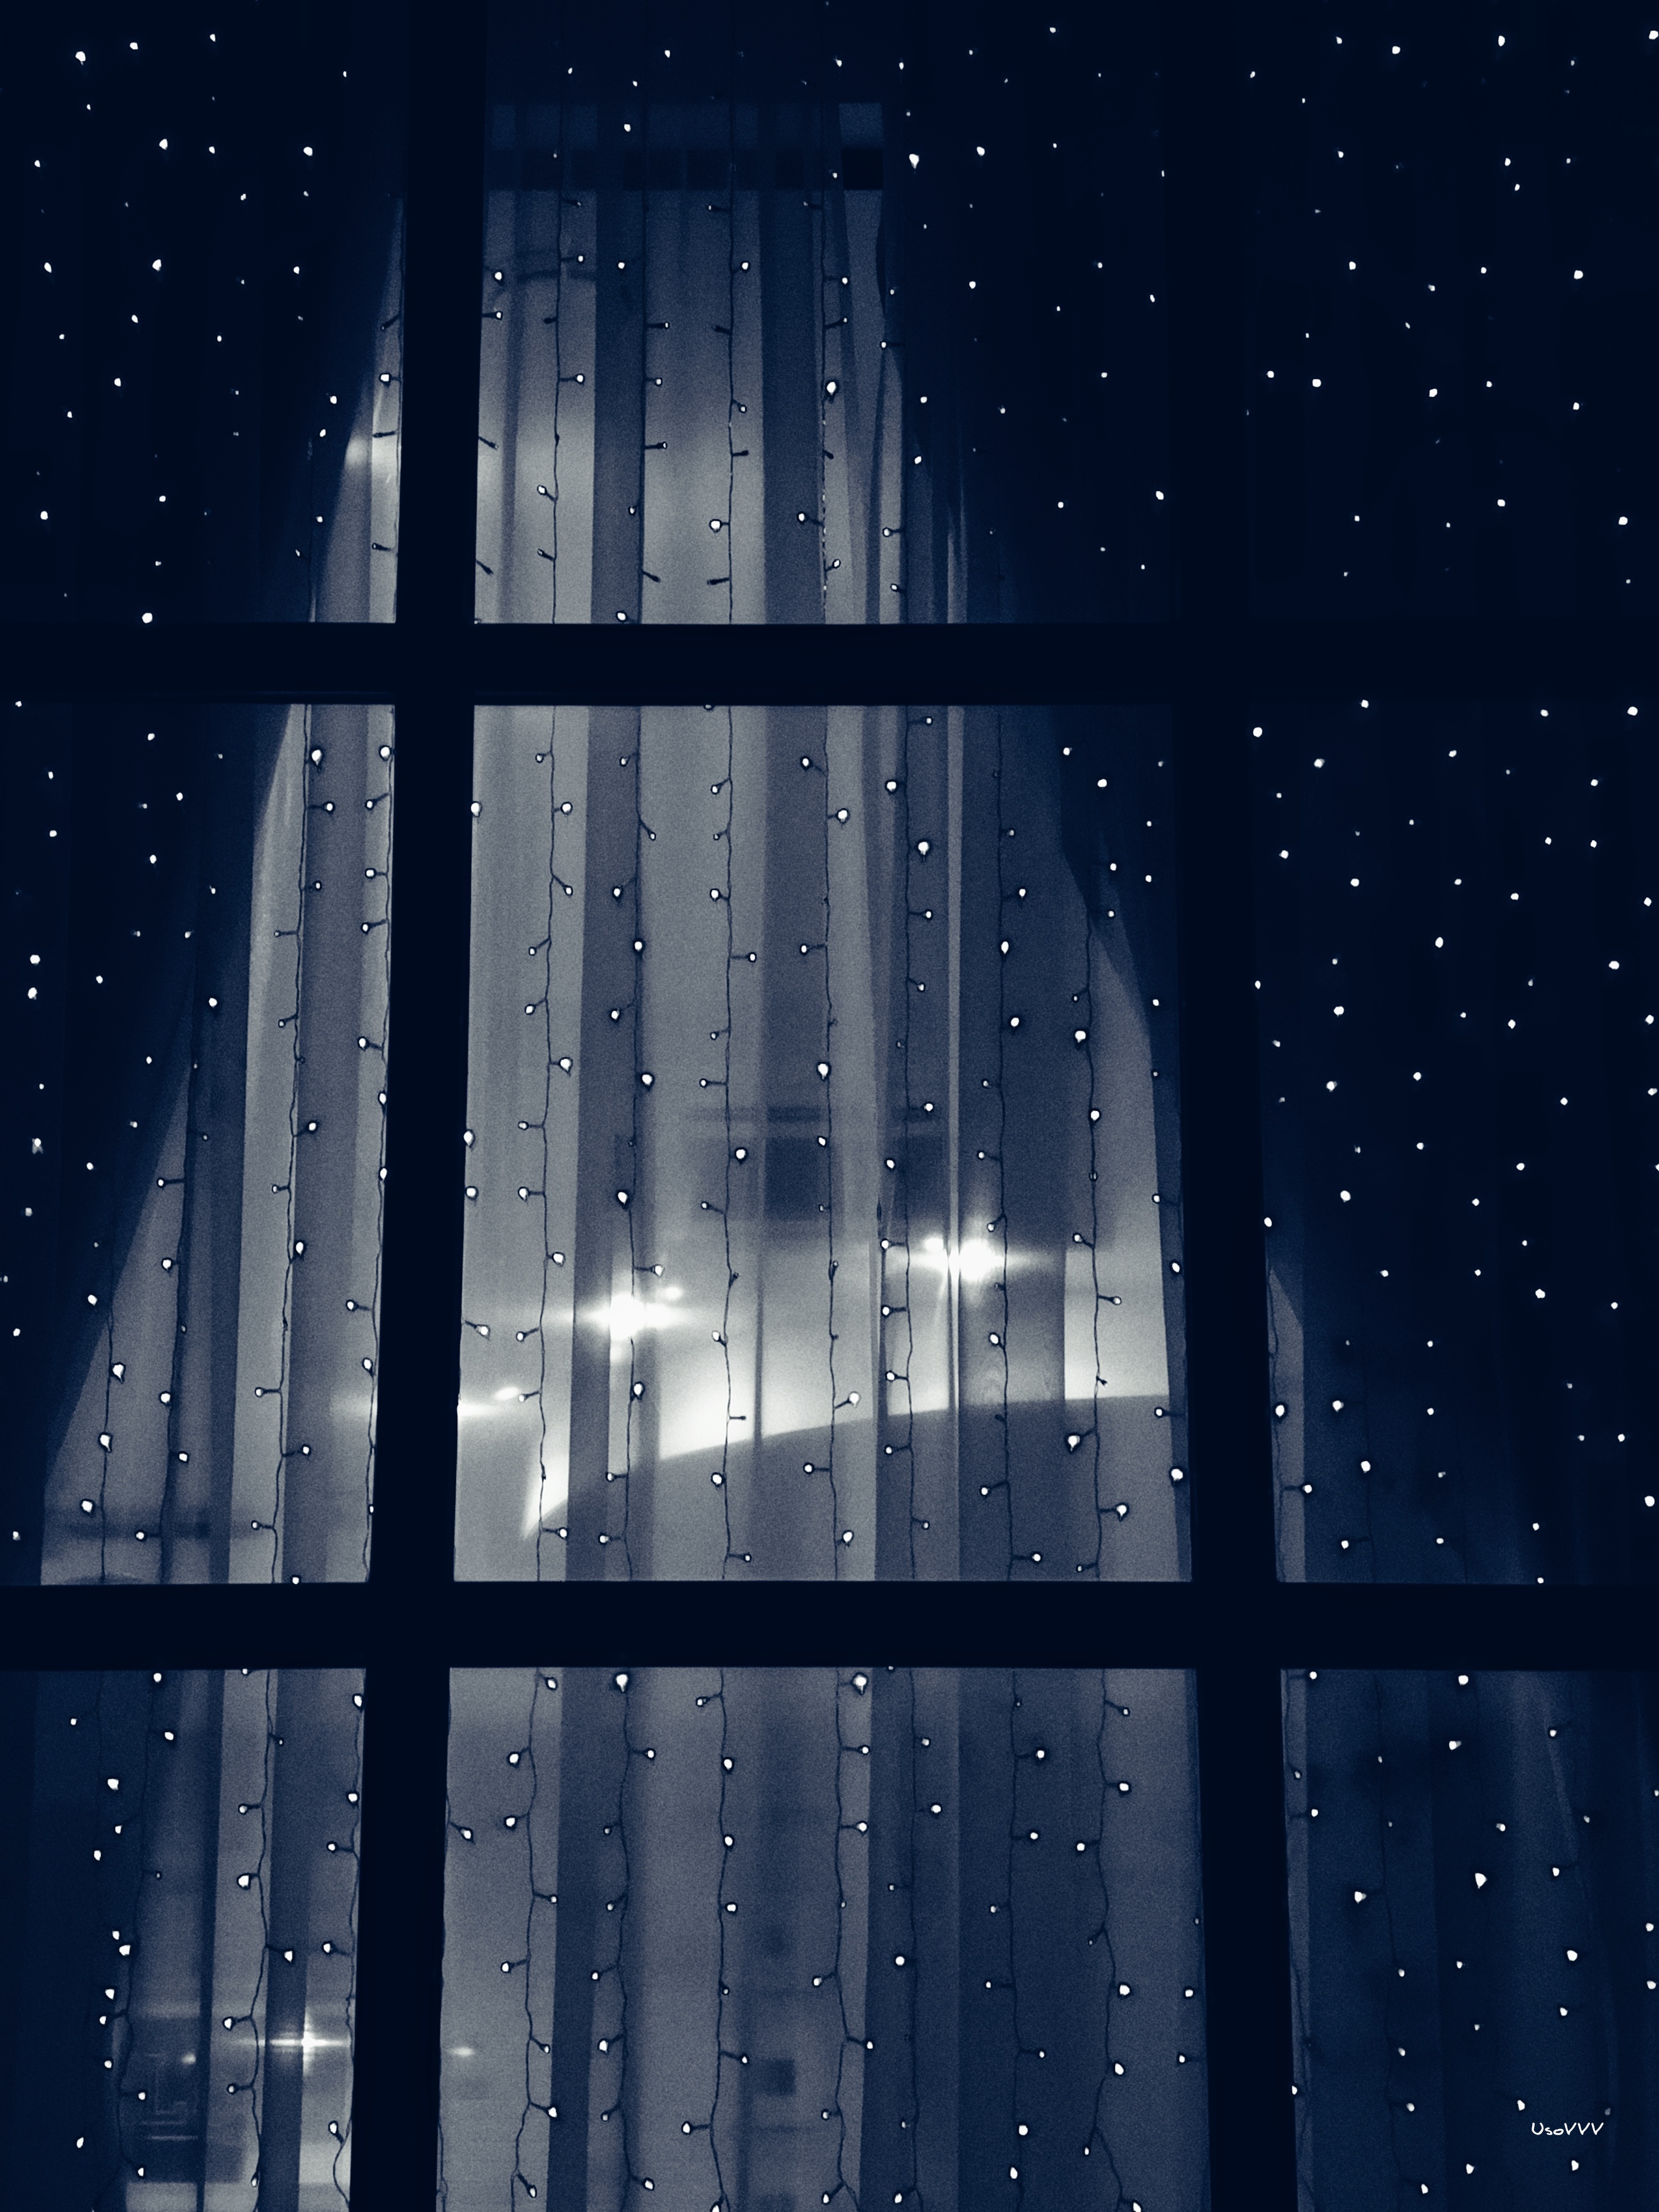
nature, blue, sky, architecture, line, water, building, atmosphere, space, reflection, night, skyscraper, facade, illustration, tower block, electric blue, glass, world, tower, midnight